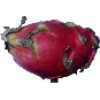
Label: Pitahaya Red 1